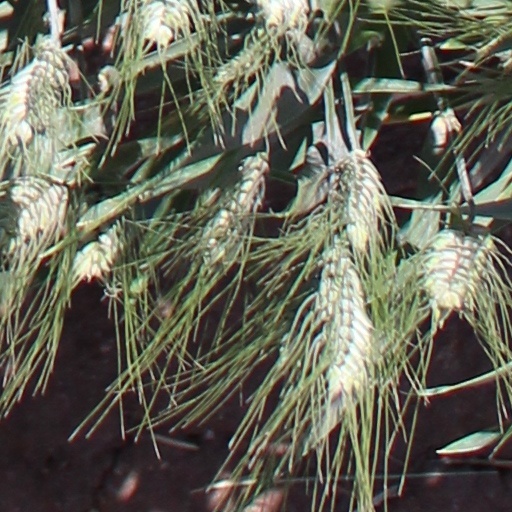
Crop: wheat